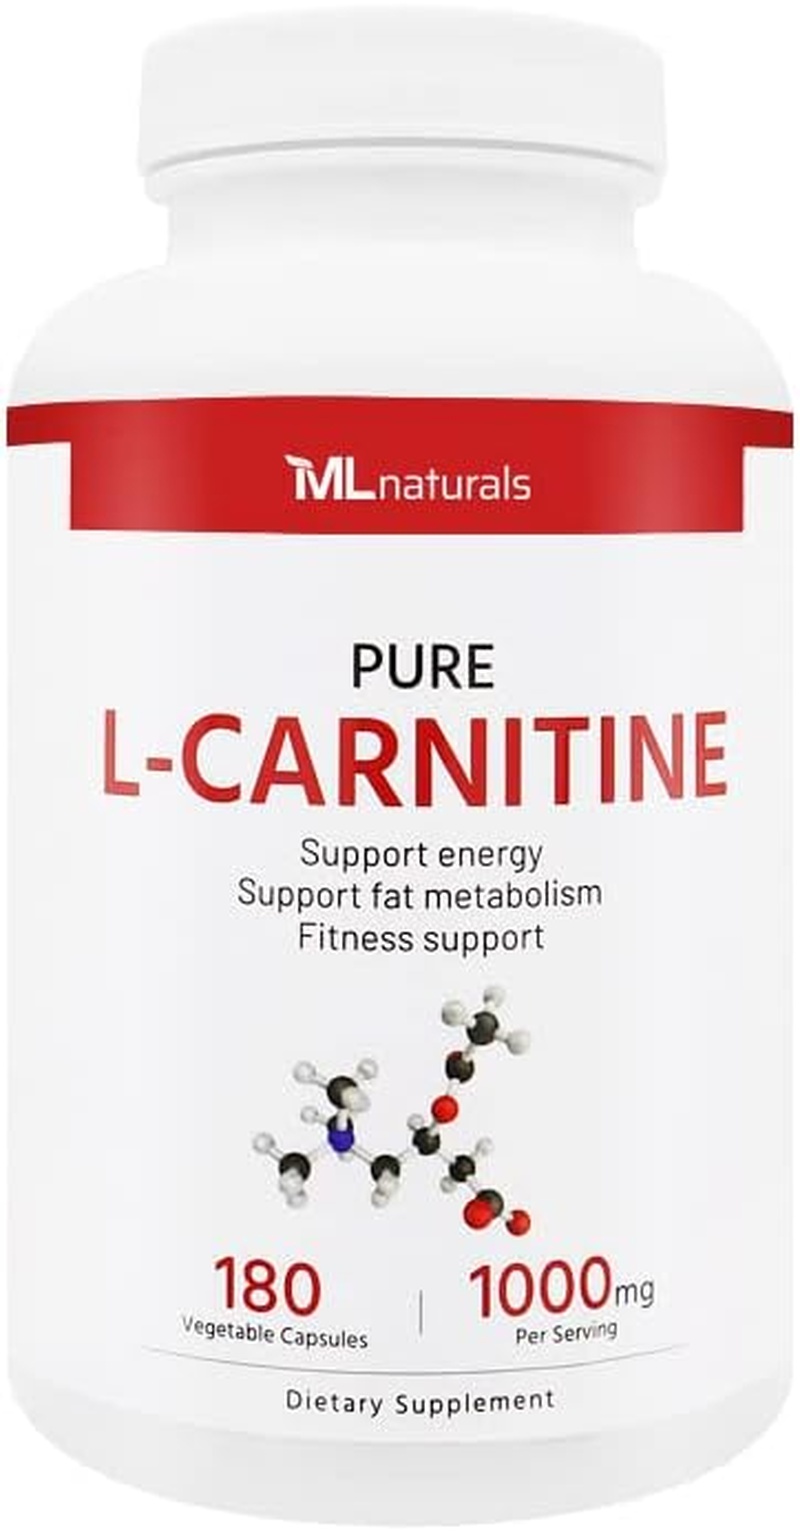
ML Naturals L-Carnitine 1000 Mg 180 Vegan Capsules.99.9% Purity L-Carnitine. Supports Energy Production. Fitness Support.
Brand: ML Naturals
Supports Energy Production Fitness Support 99.9% Purity L-Carnitine & 1000 mg, serving High Dosage Manufactured In The USA Third Party LAB Tested, and Free of Gluten, Wheat, Yeast, Lactose, Soy, Artificial Flavor, Preservatives ML Naturals L-Carnitine 1000 mg 180 Vegan Capsules.99.9% Purity L-Carnitine. Supports Energy Production. Fitness Support. Product Dimensions: (n/a) Item Specifications: Dosage Form Capsule Unit Count 180.00 Count Number of Items 1 Brand ML Naturals Material Feature GMO Free, Vegan Age Range (Description) Adult Package Information Bottle Size 180 Count (Pack of 1) Item Form Capsule Manufacturer ML Naturals
Category: Health & Beauty > Health Care > Fitness & Nutrition > Vitamins & Supplements